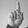
ASL letter: D